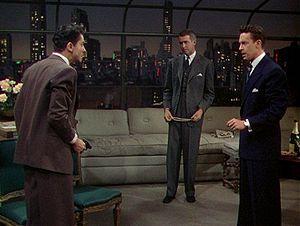
La Corde est un film américain d'Alfred Hitchcock, sorti en 1948. Il s'agit du premier film tourné en couleur par Alfred Hitchcock.
Warner Bros. Pictures est l'une des plus grandes sociétés de production et de distribution au monde, pour le cinéma et la télévision. C'est une filiale de WarnerMedia dont le siège social se situe à New York. Warner Bros. Pictures a elle-même plusieurs filiales dont Warner Bros. Television, Warner Bros. Animation et bien d’autres.
Sir Alfred Hitchcock [ˈælfɹɪd ˈhɪt͡ʃkɒk] est un réalisateur, scénariste et producteur de cinéma britannique né le 13 août 1899 à Leytonstone et mort le 29 avril 1980 à Bel Air.